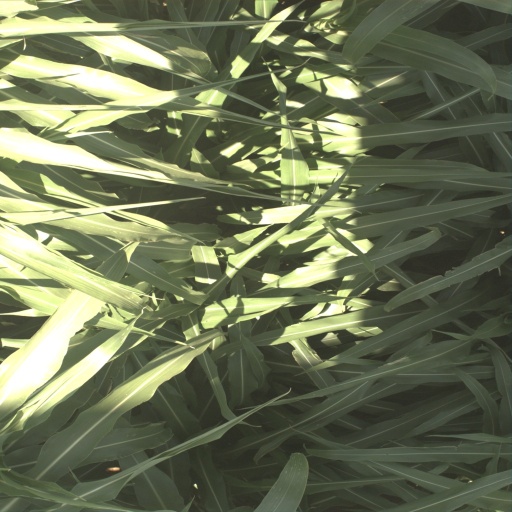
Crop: sorghum